2018–2019 Gaza border protests

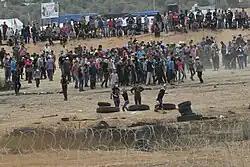
Protesters throwing rocks at IDF soldiers at Gaza border

A firebomb kite launched from Gaza caused a large fire in the Be'eri Forest, burning hundreds of dunams of woodland. Ten firefighter teams toiled to extinguish and contain the forest fire.